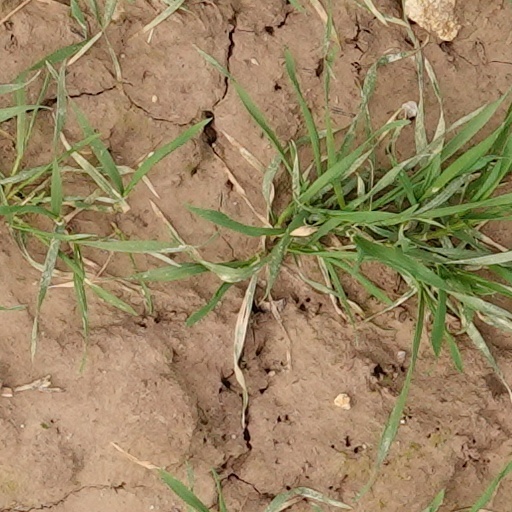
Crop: wheat